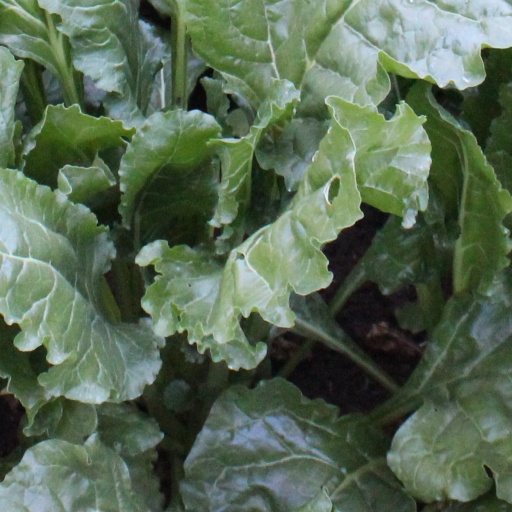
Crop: sugar beet